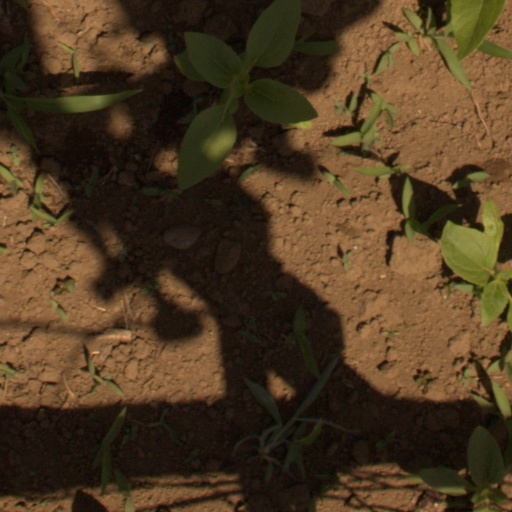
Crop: Jerusalem artichoke